Pamela Manson

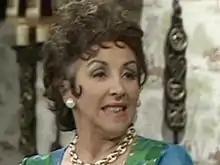
Pamela Manson in "The Fall and Rise of Reginald Perrin" (1976)

Pamela Manson (30 September 1928 – 19 March 1988) was a British actress who in her 30–year career on film, television and stage is best known for playing comedy roles. She was also a political activist who was a member of Equity, and the International Committee for Artists' Freedom, and a committee member of the National Campaign for the Reform of the Obscene Publications Acts.